Kahit Kailan

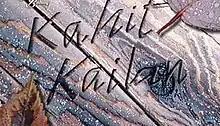
Title card

( / international title: "Always") is a Philippine television drama romance series broadcast by GMA Network. Directed by Ruel S. Bayani, it stars Jolina Magdangal. It premiered on May 5, 2002. The series concluded on July 6, 2003, with a total of 62 episodes.